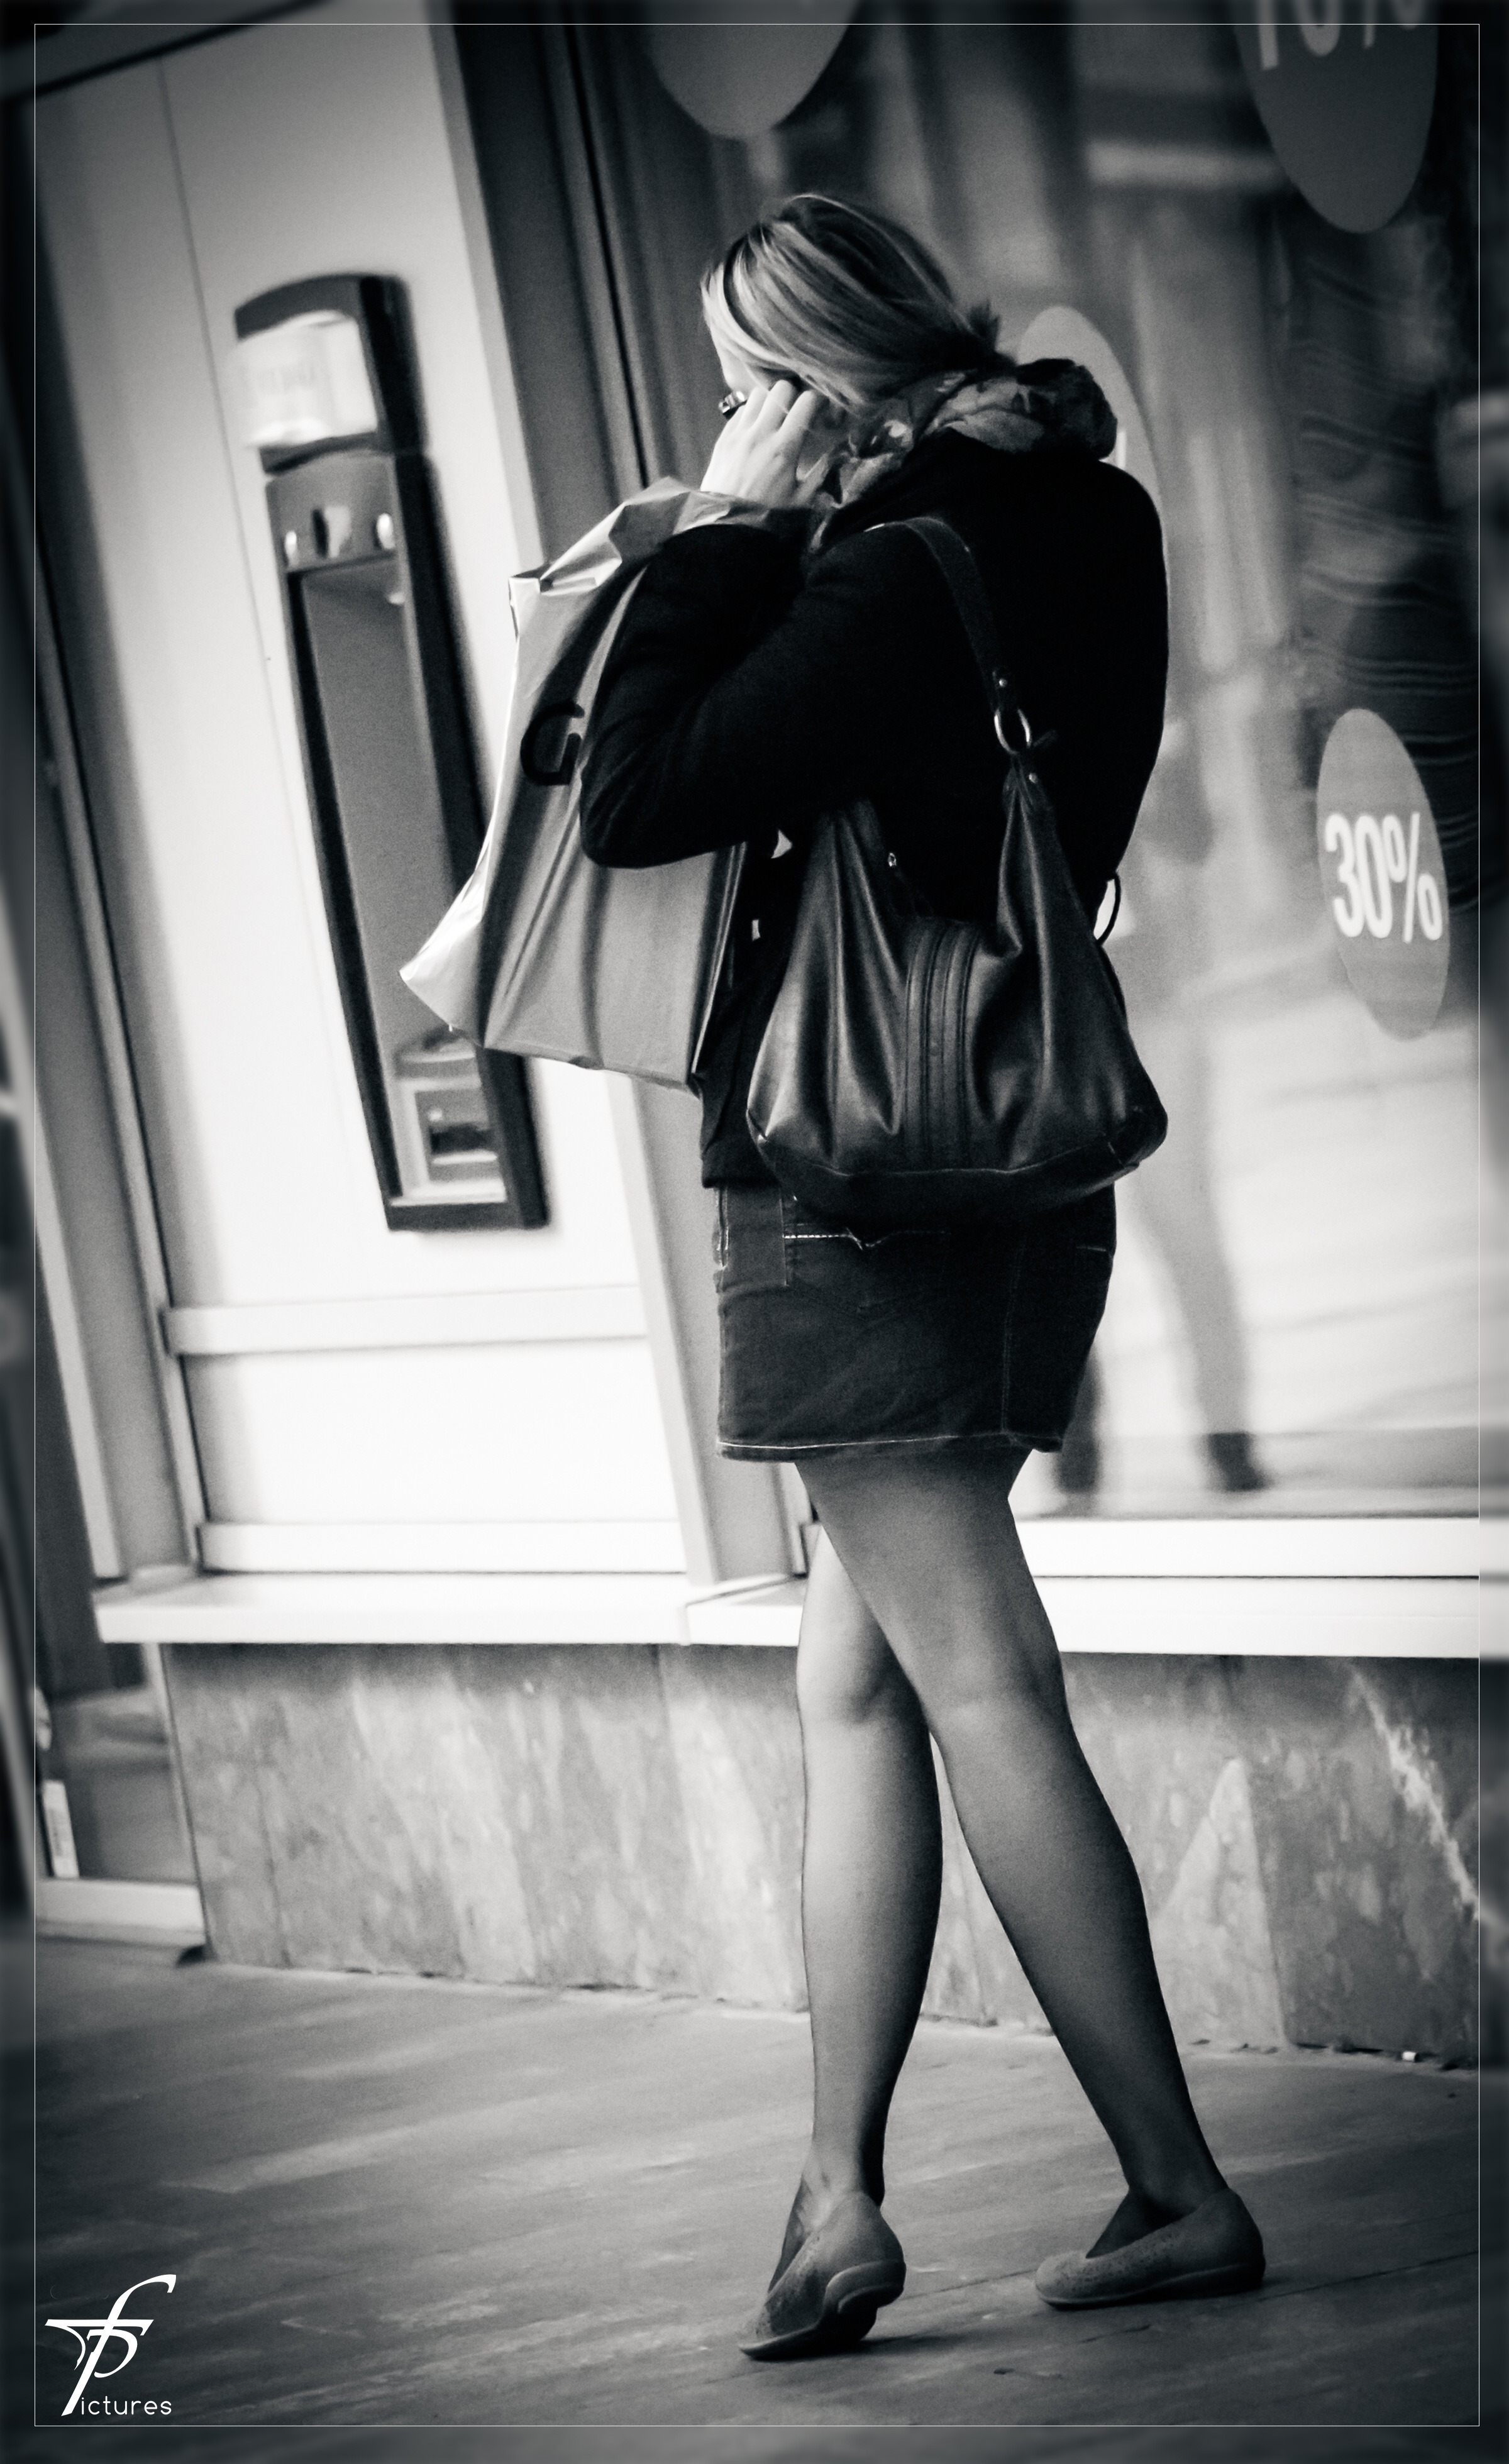
black and white, girl, woman, white, photography, downtown, leg, model, sitting, fashion, clothing, black, monochrome, dress, footwear, beauty, photo shoot, street life, monochrome photography, film noir, telephoning